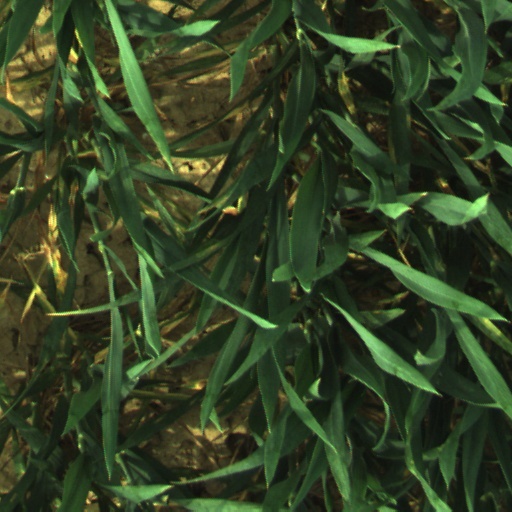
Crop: wheat